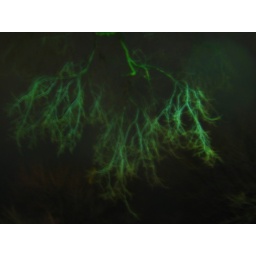
Over-hanging tree branches. Illuminated by street lights and car headlamps. Hand-held 2-second open-exposure with a Canon PowerShot SD1000.